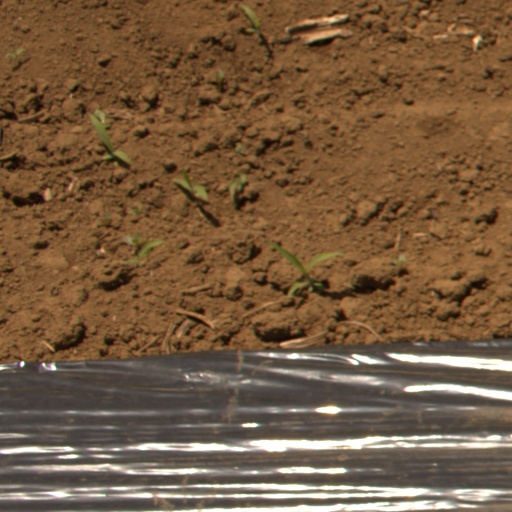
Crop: Jerusalem artichoke